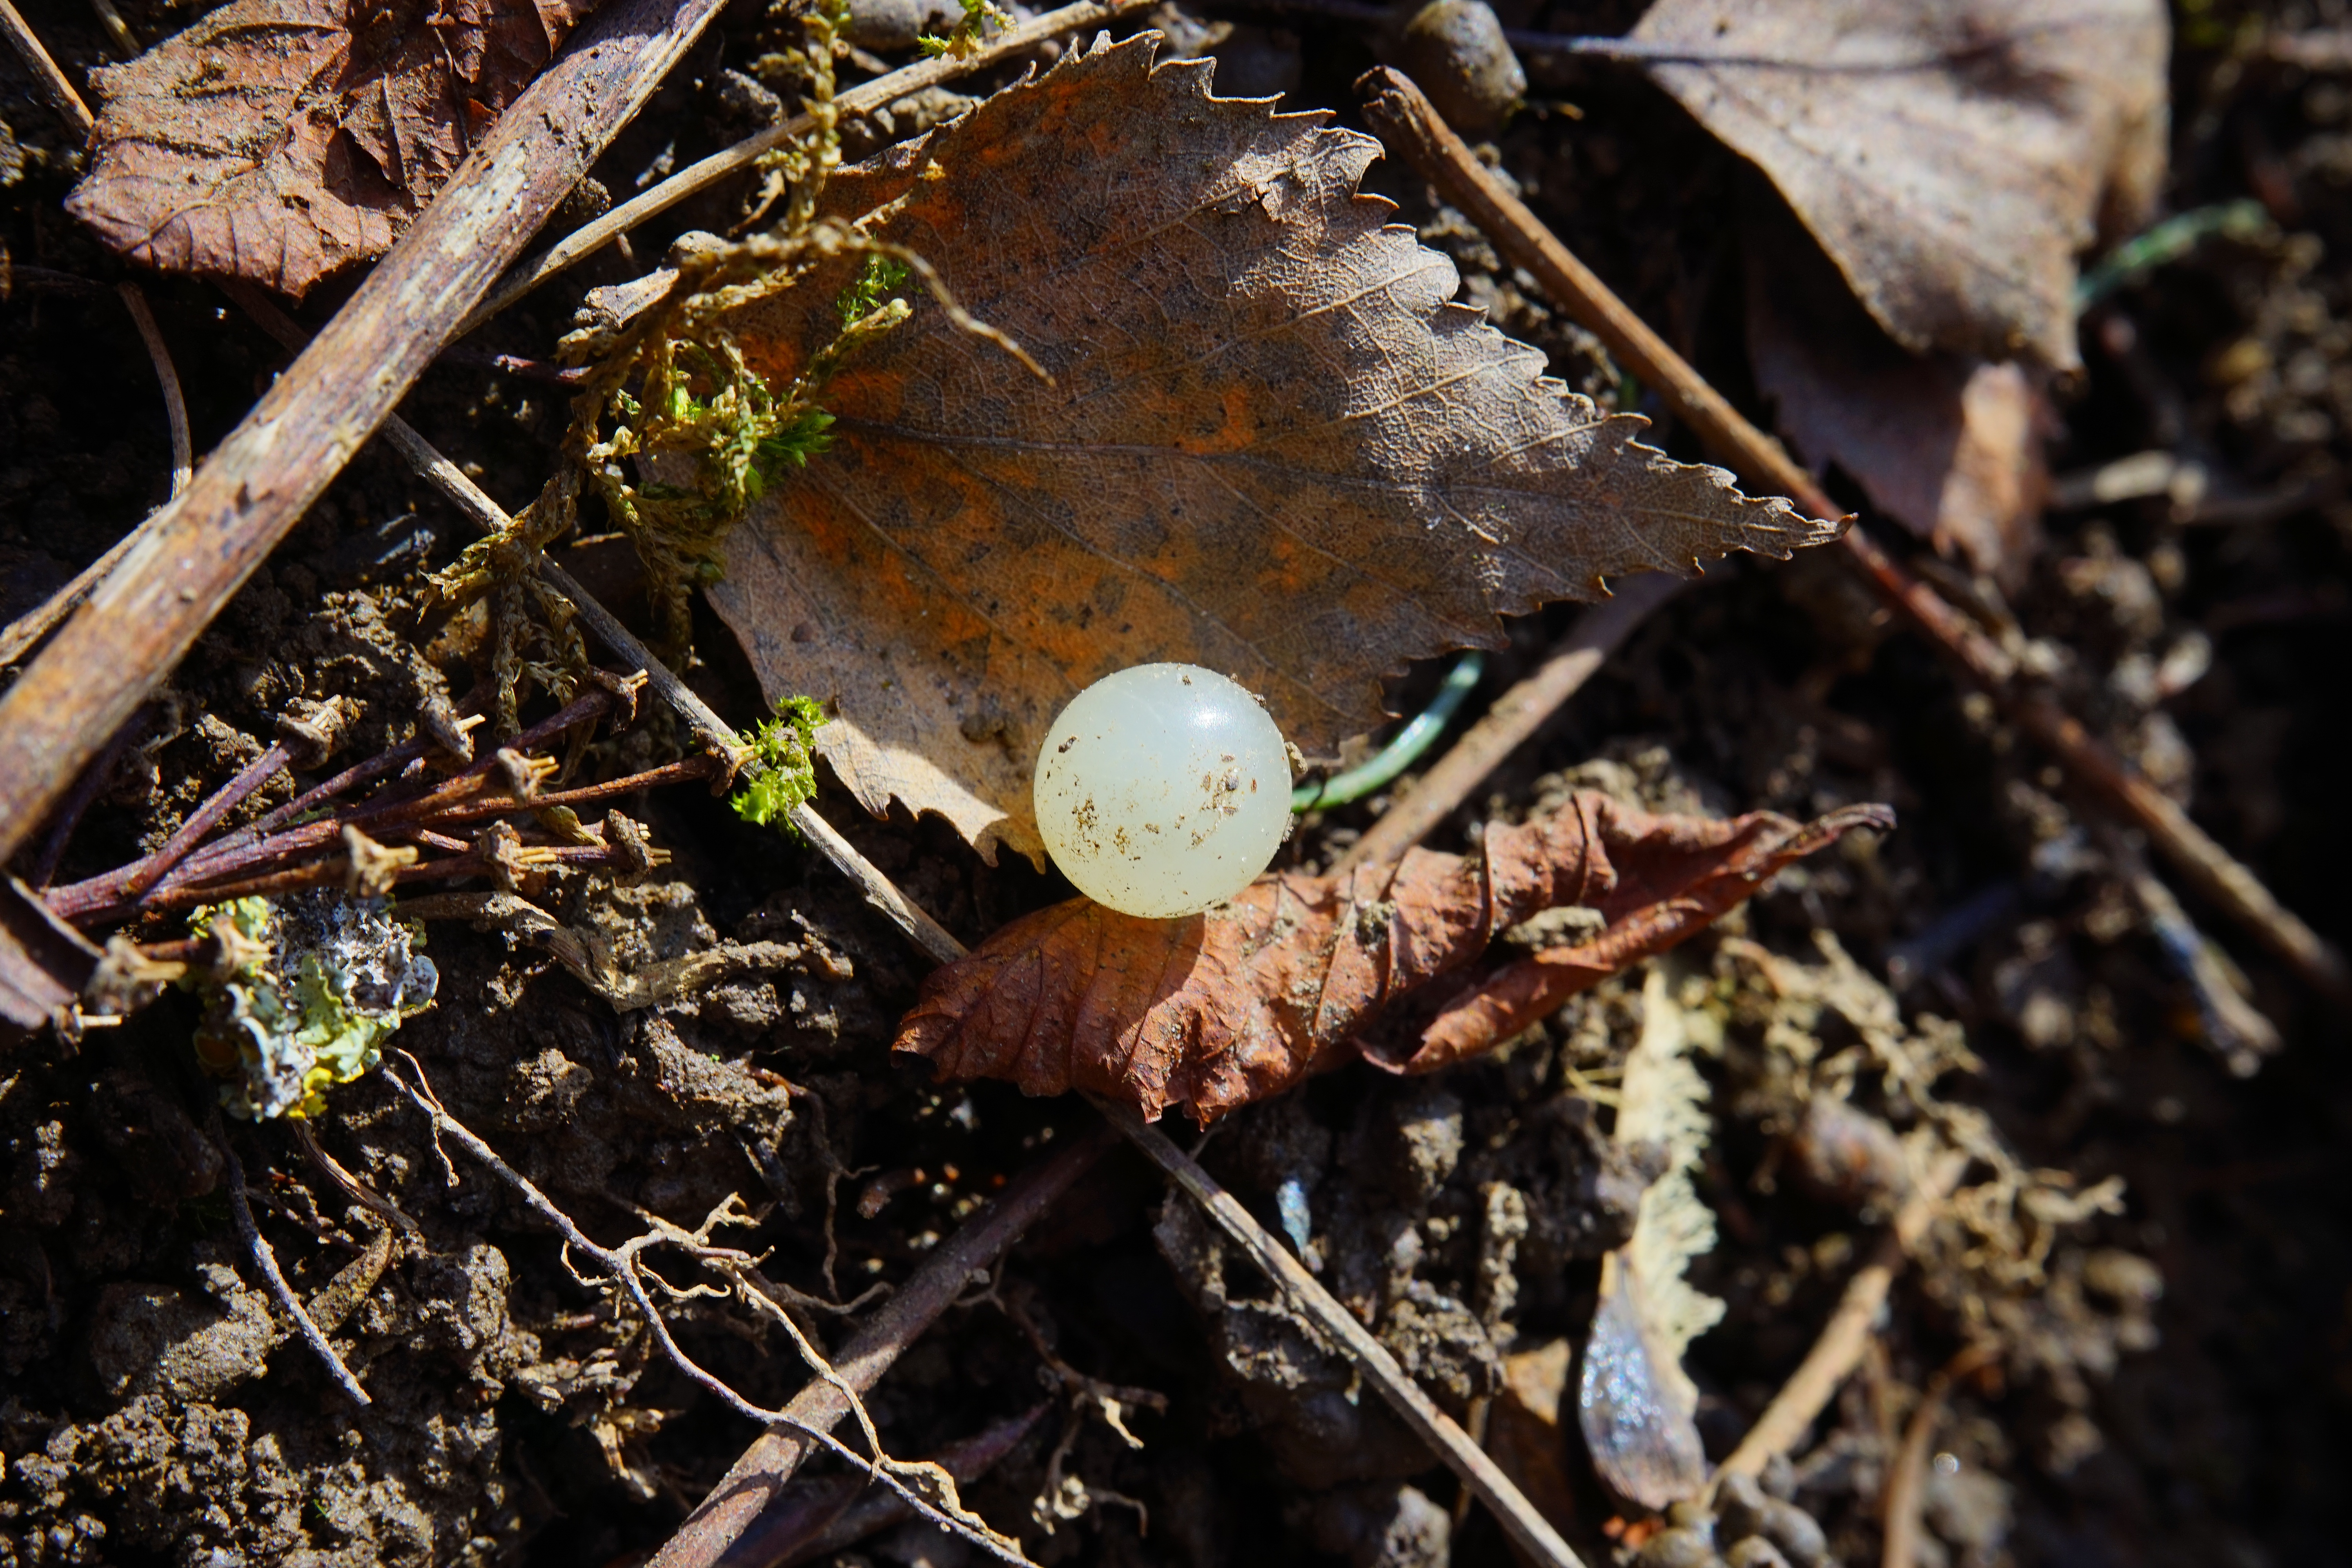
tree, nature, forest, branch, plant, white, berry, leaf, flower, wildlife, autumn, soil, parasite, flora, season, fauna, forest floor, fungus, periwinkle, woodland, pearl, viscum, mistletoe, macro photography, tree plant, summer green, mistletoe berry, sandalwood crop, santalaceae, halbschmarotzer